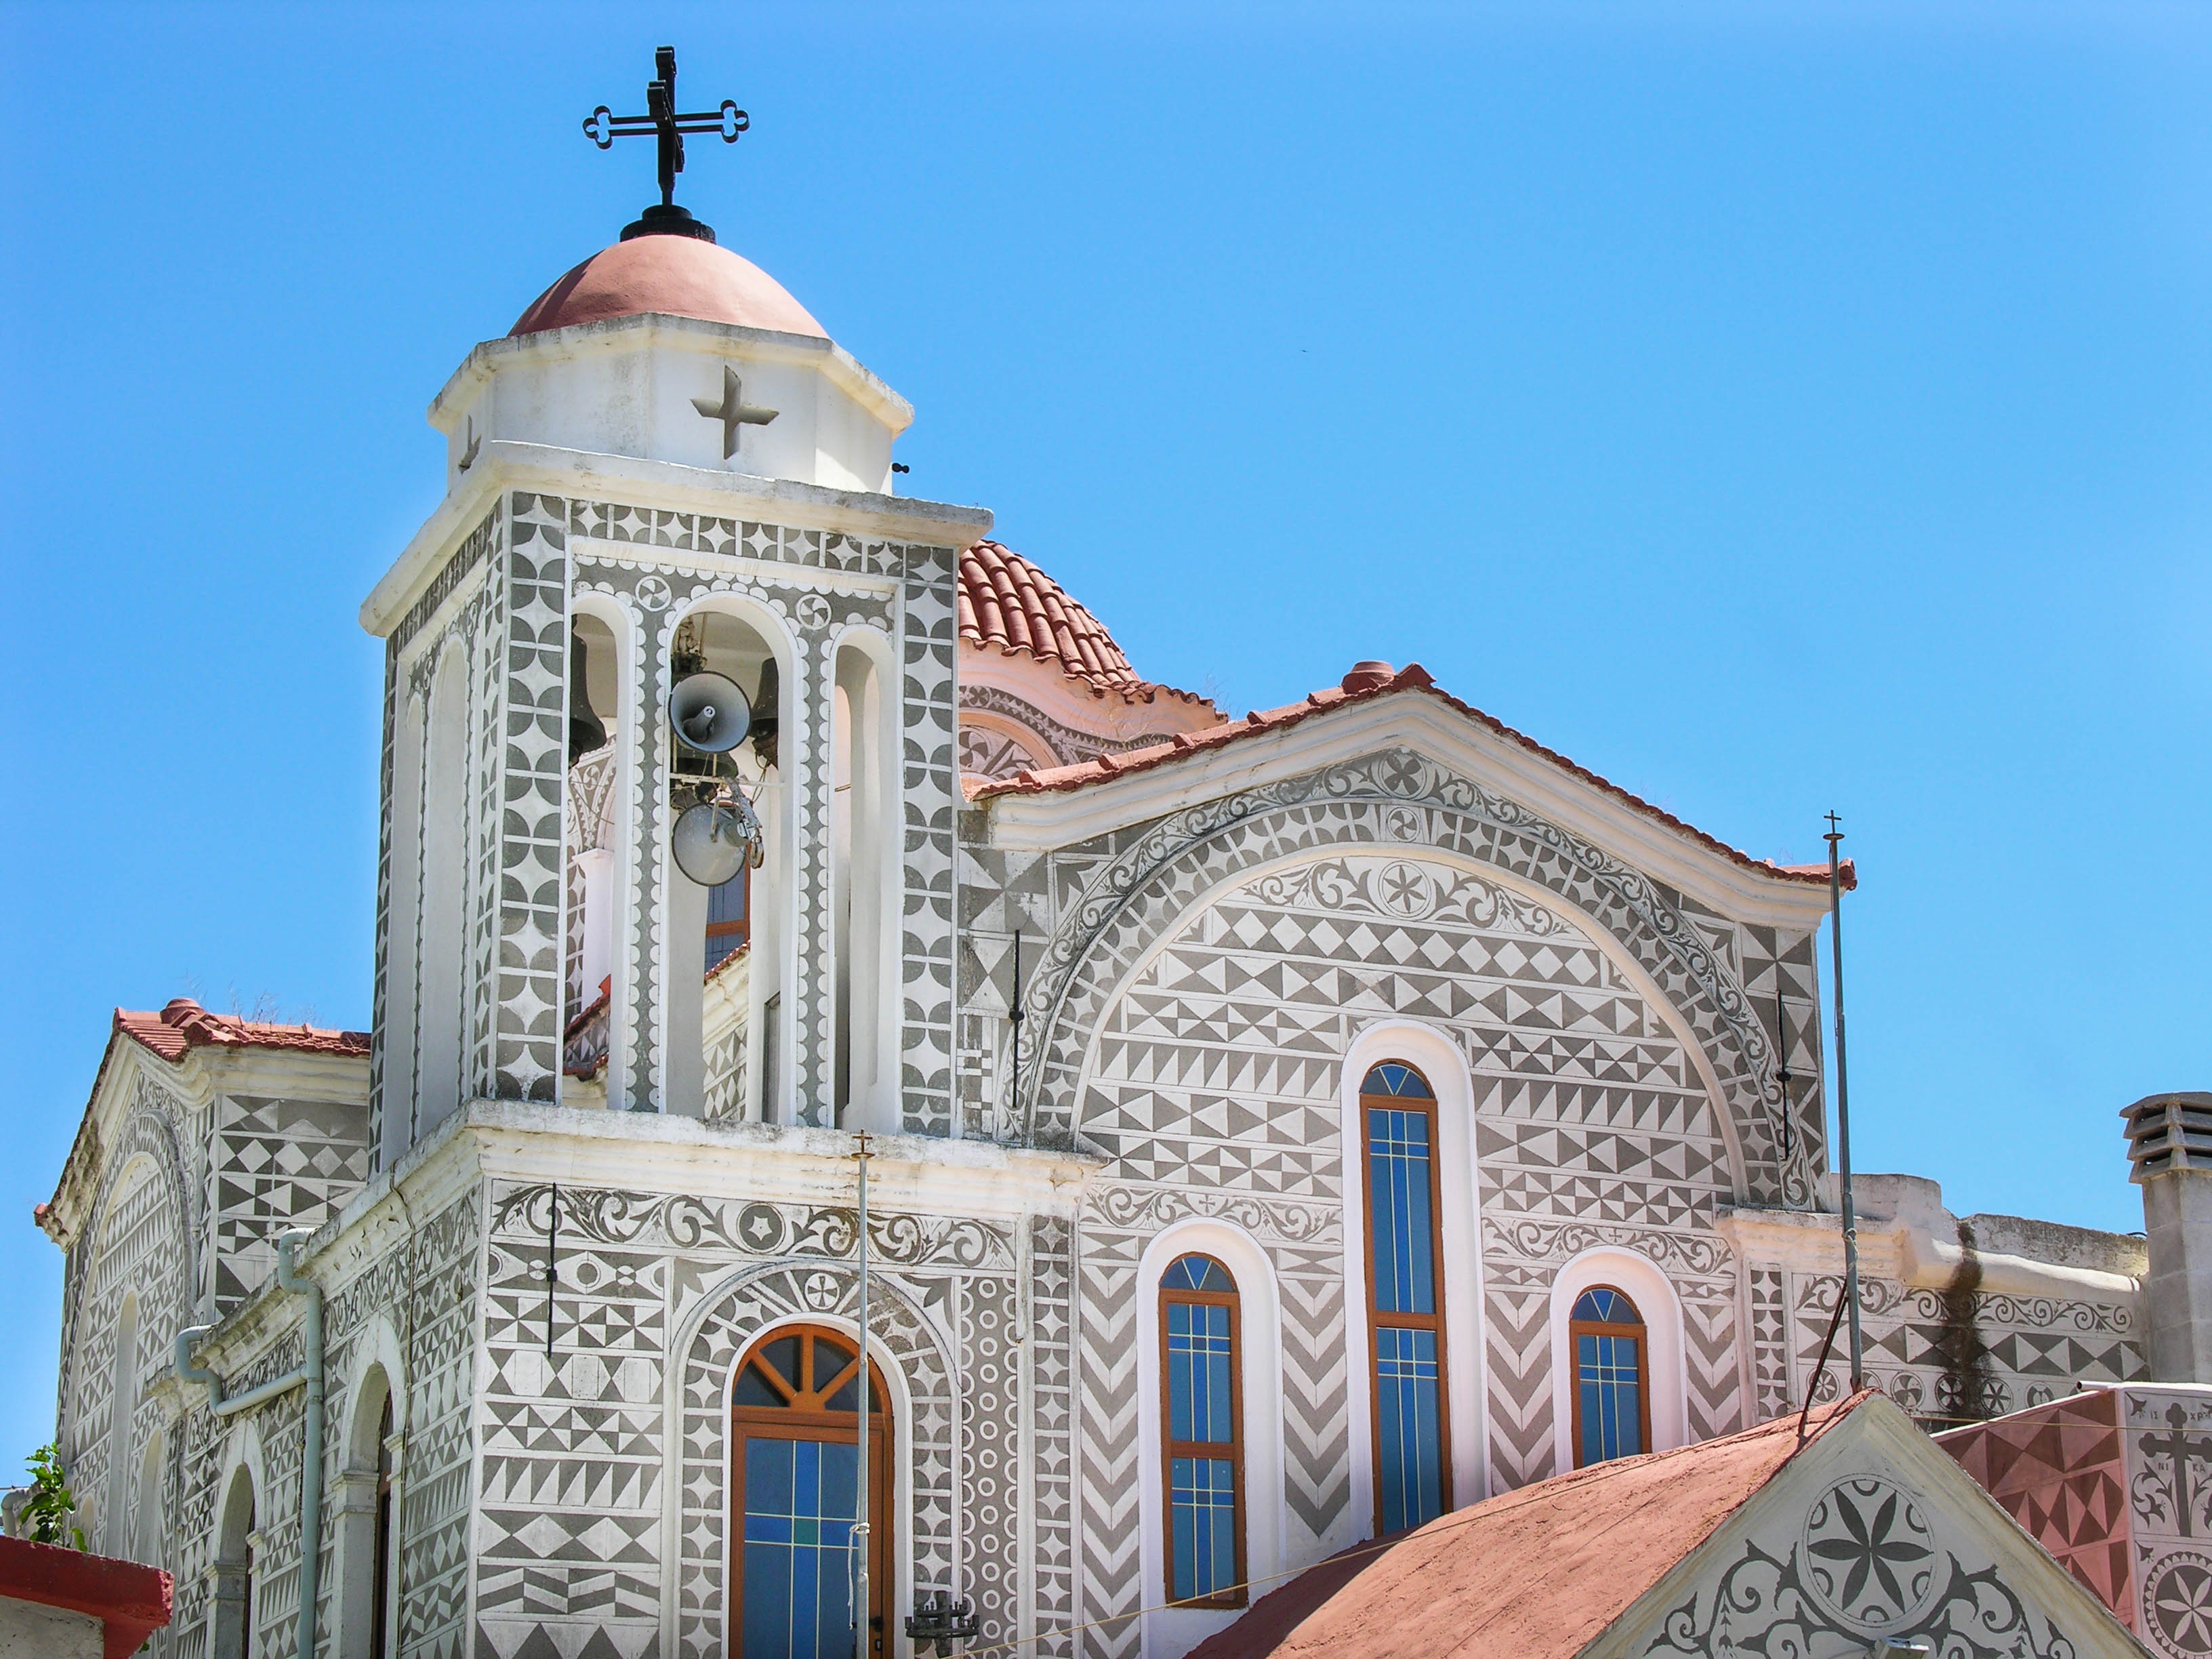
town, building, landmark, facade, church, cathedral, chapel, place of worship, bell tower, blue sky, monastery, synagogue, basilica, dome, traditional, historic site, mastic, chios, byzantine architecture, spanish missions in california, mastiekdorp